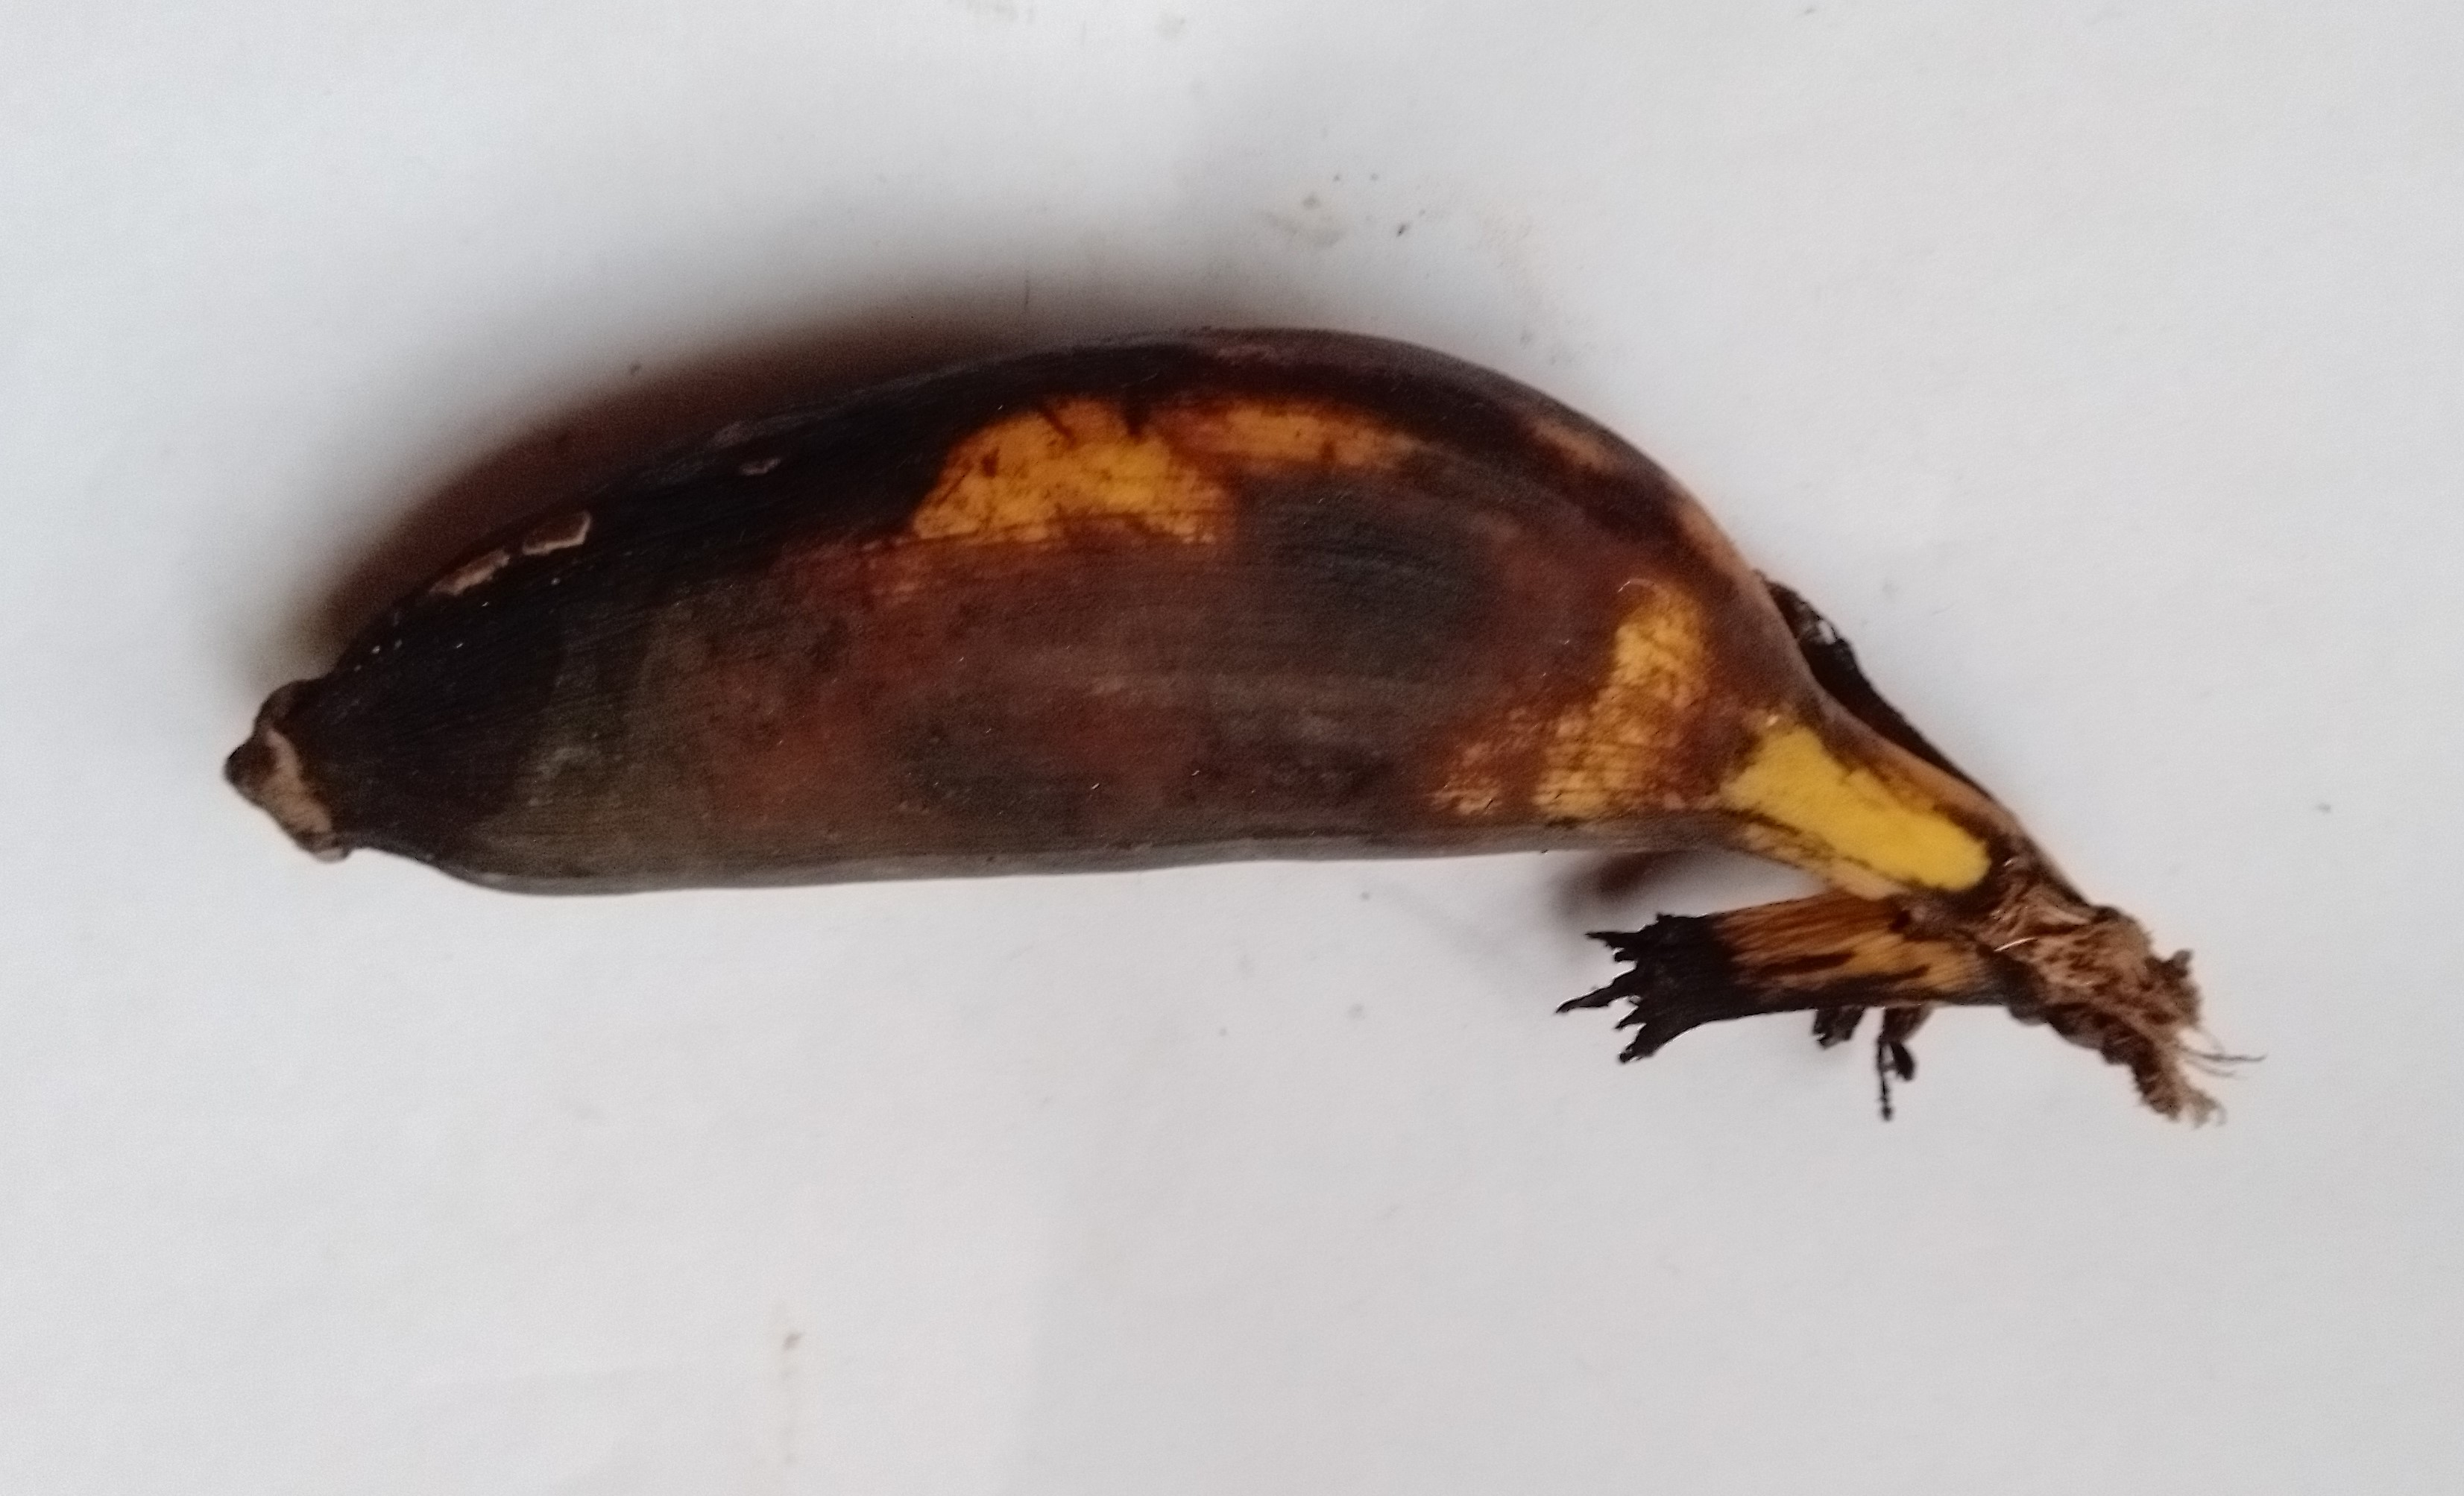
Fruit: banana
Condition: rotten